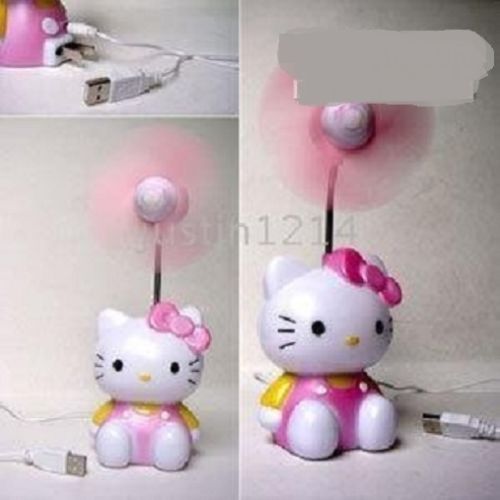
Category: fan